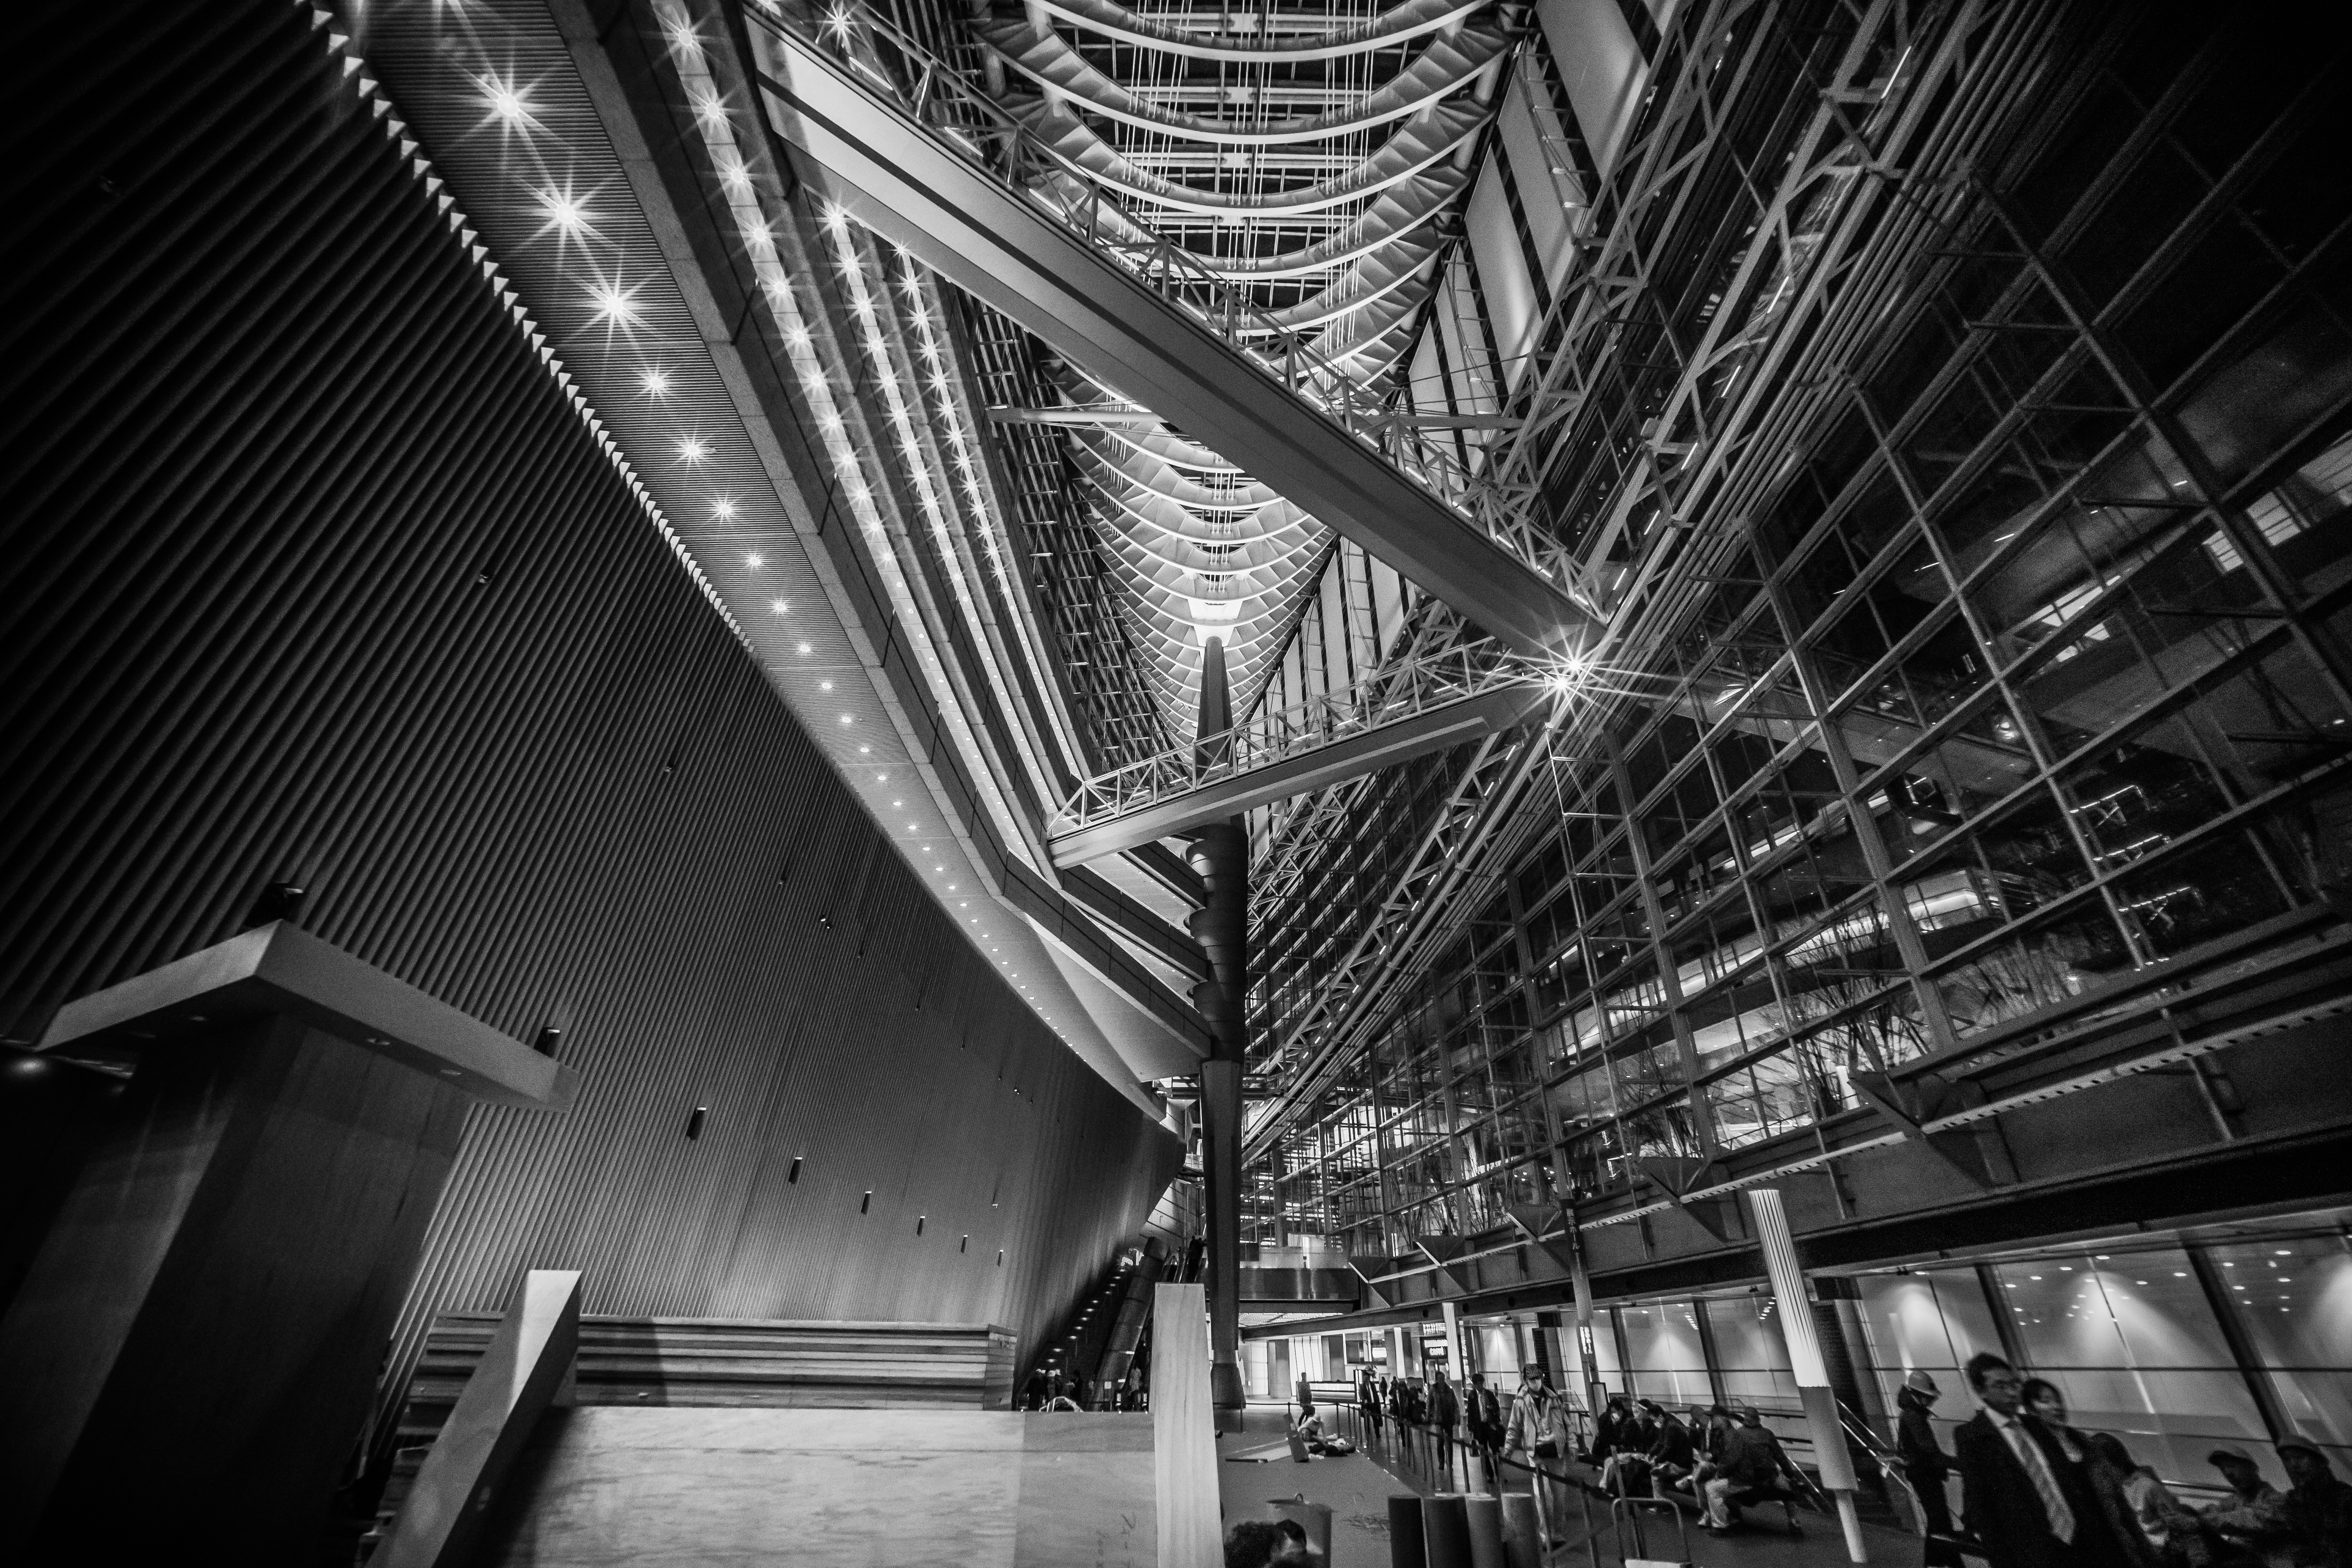
light, black and white, white, night, photography, line, darkness, black, monochrome, bw, blackandwhite, cool image, infrastructure, symmetry, snapshot, shape, ilce7m2, superwideheliar15mmf45, metropolis, urban area, monochrome photography